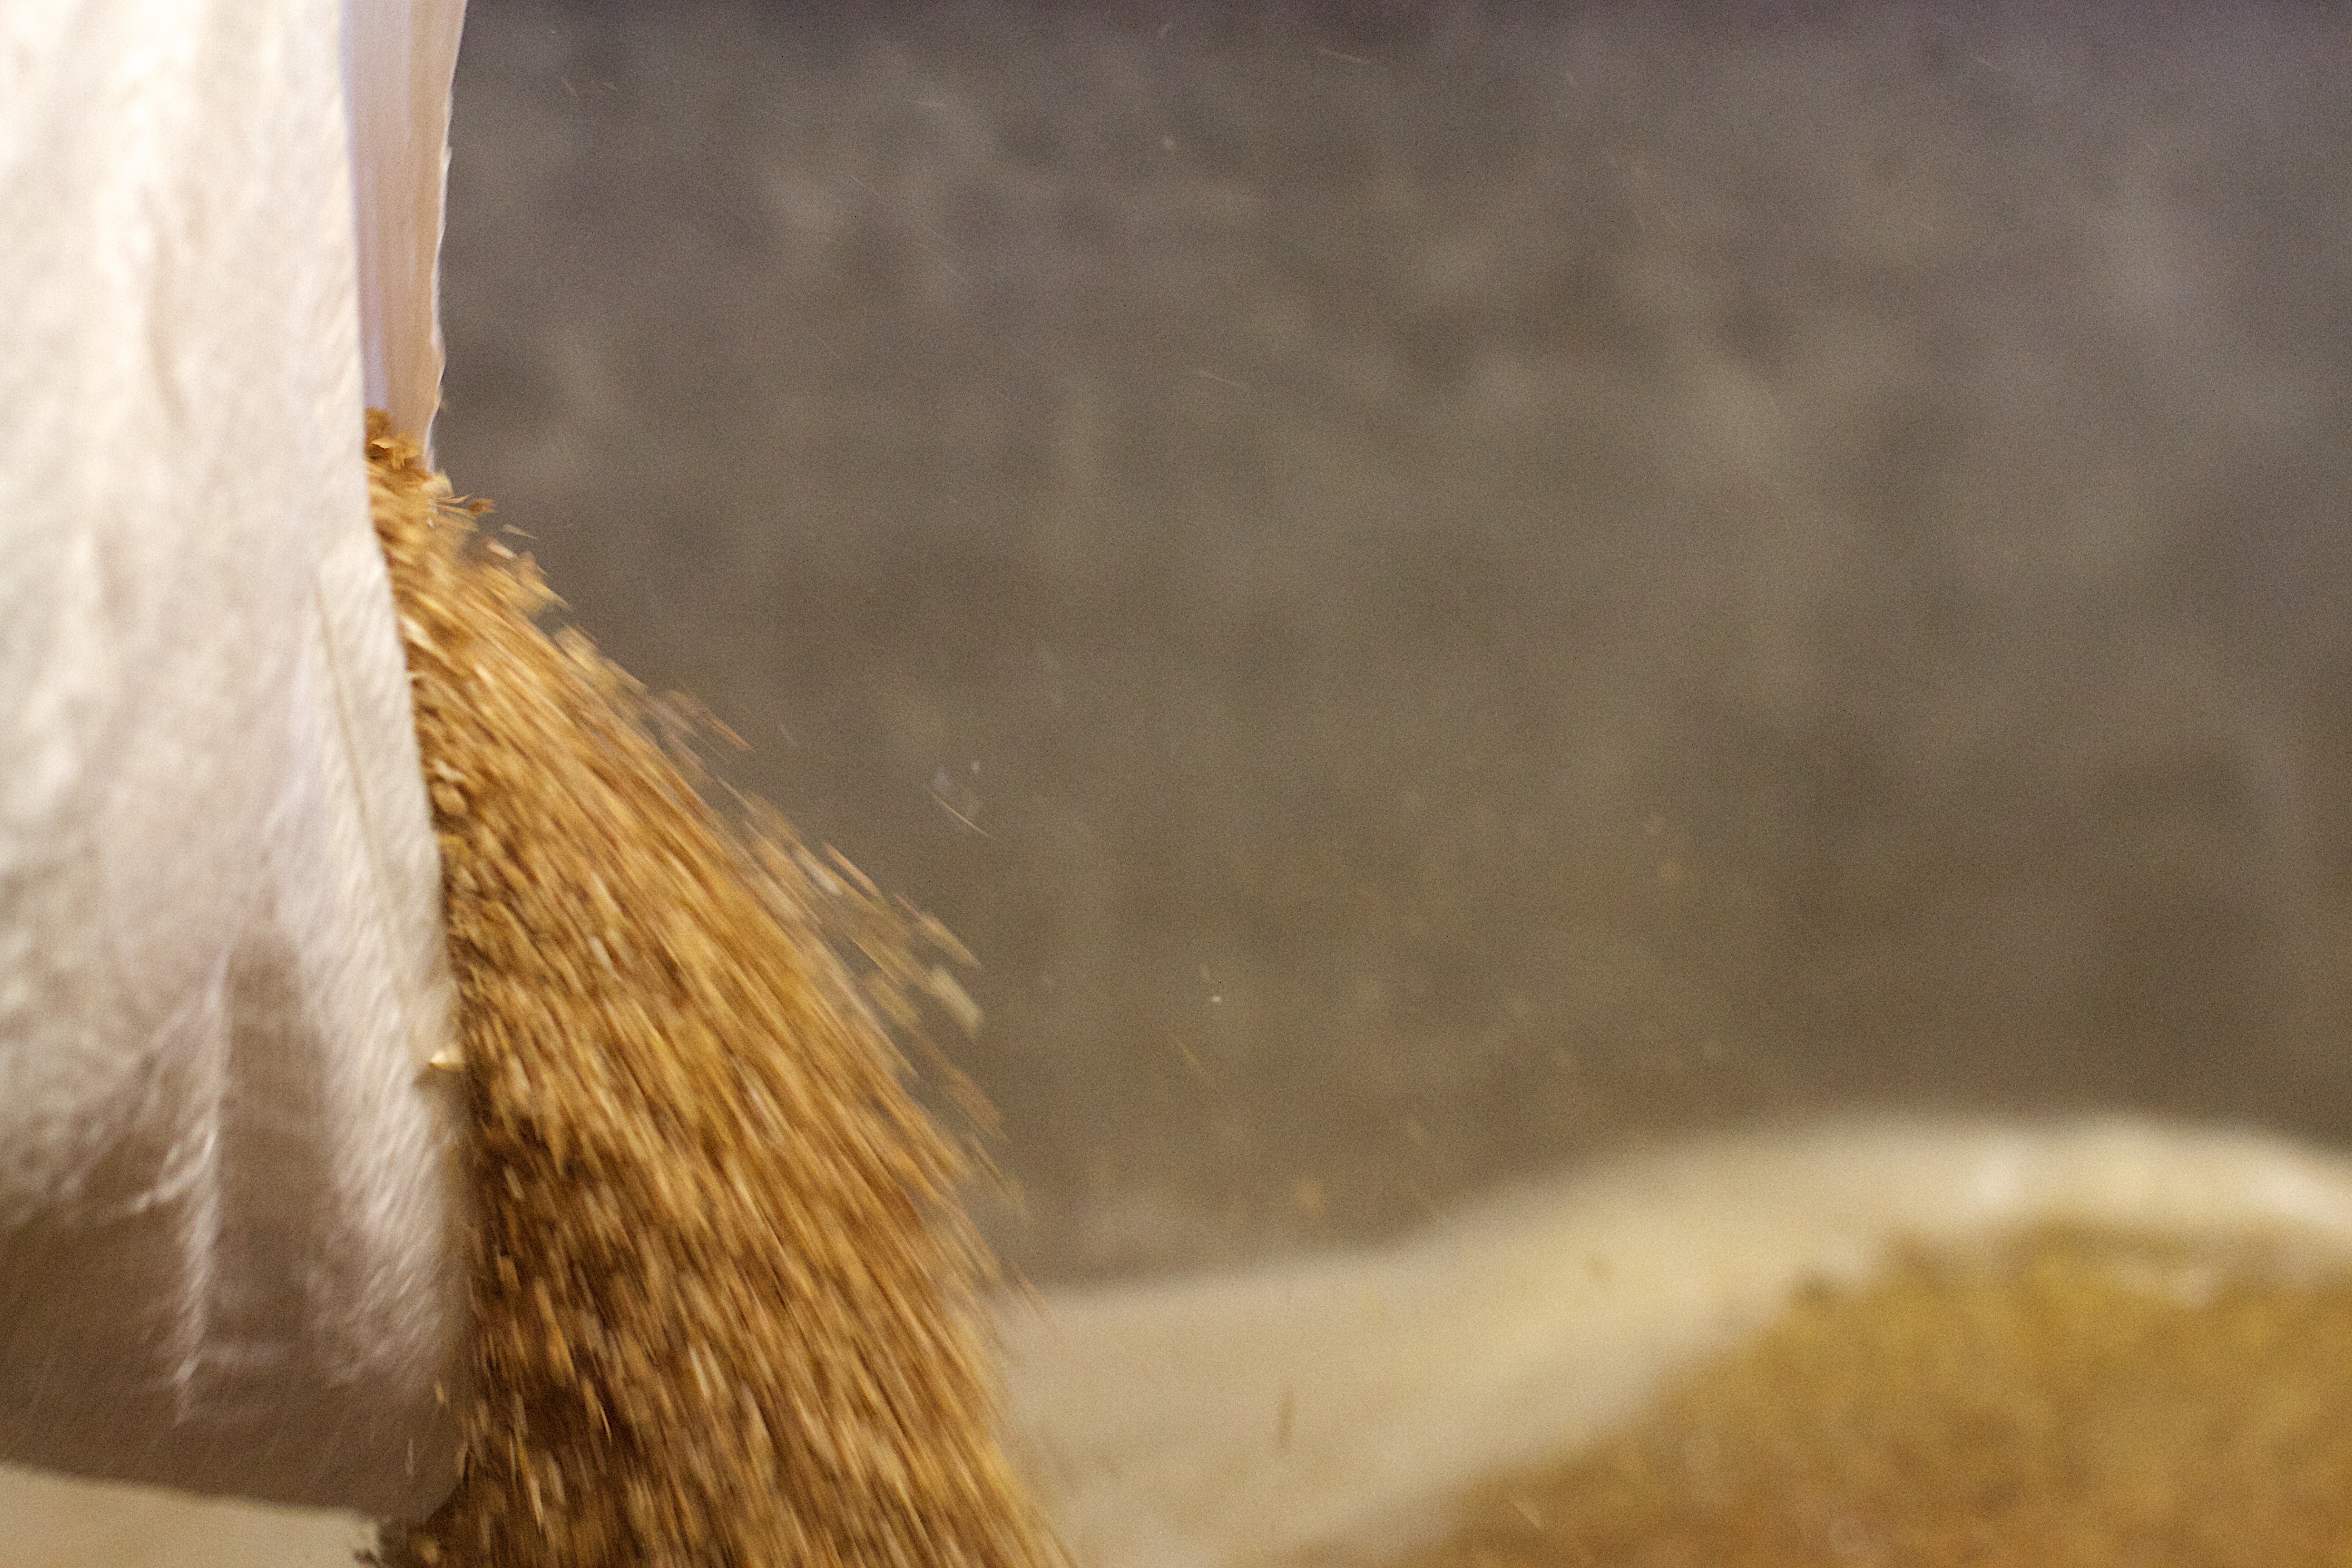
food, agriculture, beer, close up, coconut, thatbrewery, grass family